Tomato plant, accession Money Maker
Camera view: horizontal (90 deg, fisheye); turntable rotation: 60 degrees
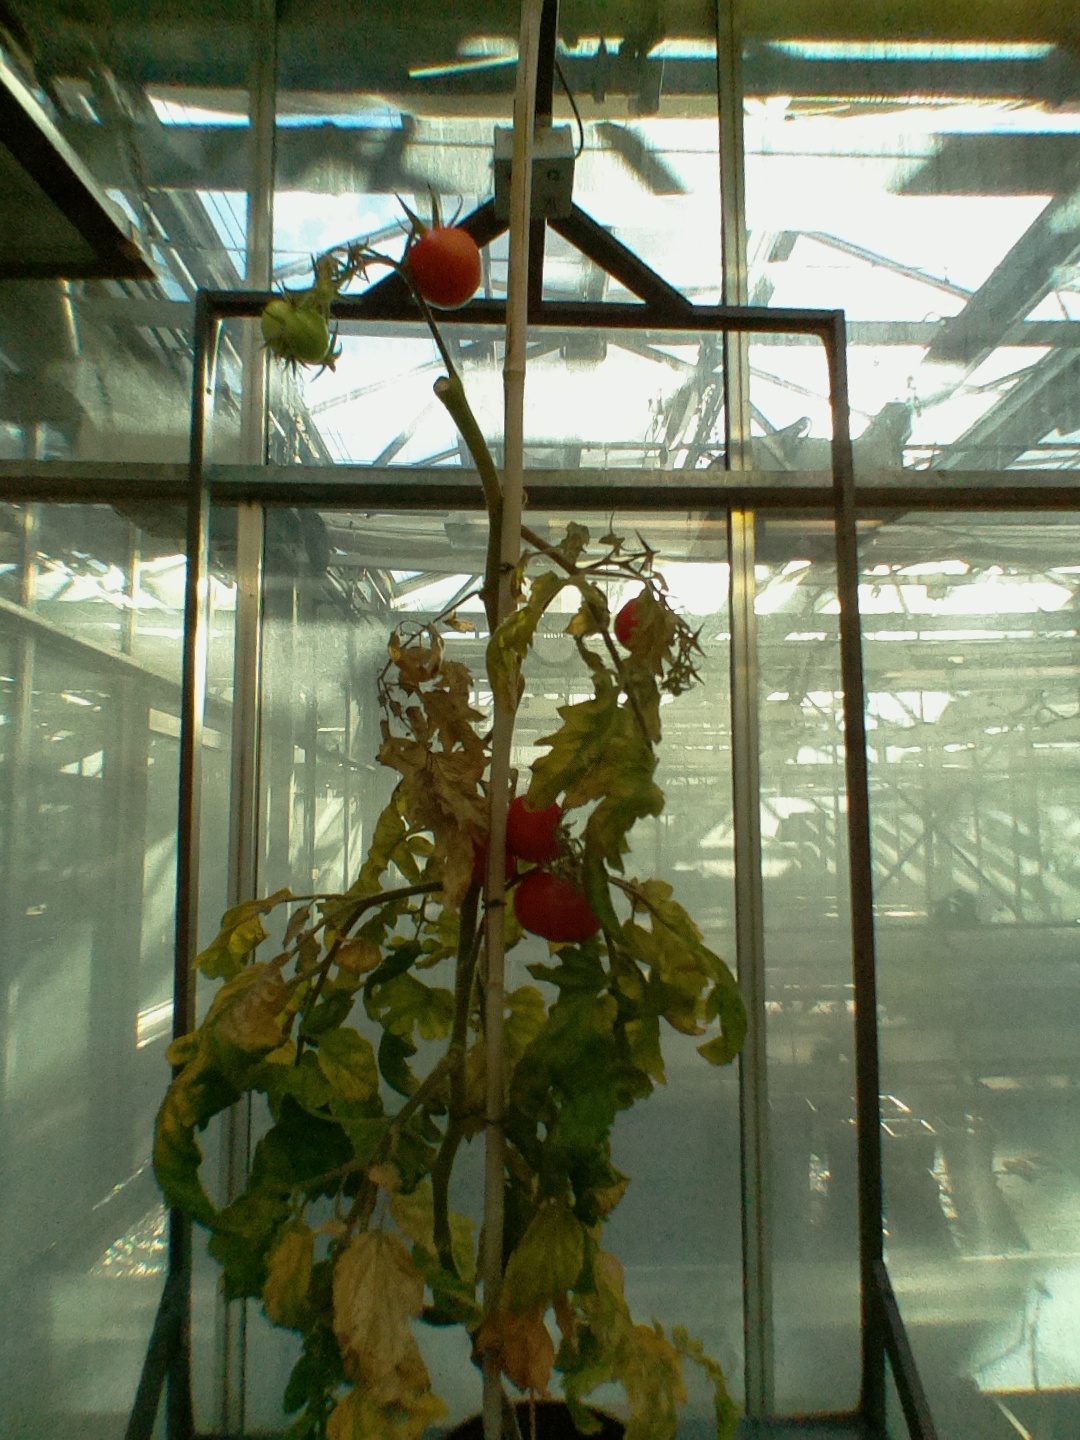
BBCH growth stage 85: 50%-60% of fruits show typical fully ripe color